Gregorian Masses

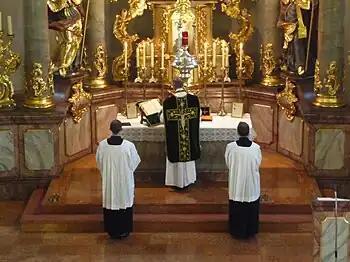
A traditional Requiem Mass

In Roman Catholicism, the practice of Gregorian Masses is an ancient tradition in which it is believed that a continuous series of thirty consecutive Masses said in thirty days for the soul of a deceased person will release them from the punishments of Purgatory. Belief in the efficacy of the Gregorian Masses is based on a private revelation made to Pope Gregory the Great.